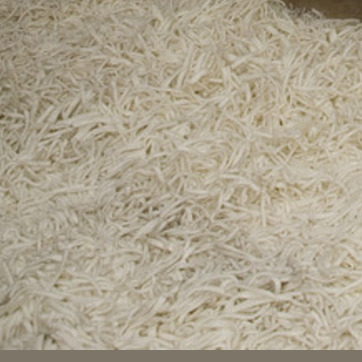
Material: carpet